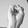
ASL letter: S